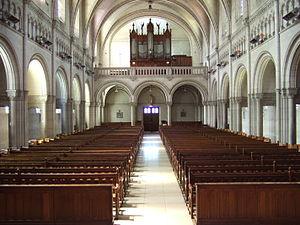
Le pensionnat Jean-Baptiste-de-La-Salle est un ensemble scolaire situé à Rouen regroupant une école maternelle et élémentaire, un collège et un lycée d'enseignement général.